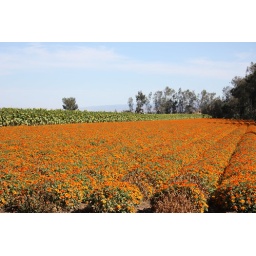
Orange Flower field (and sunflower on the back-left side) that we drove by coming back from the Gilroy Garlic Fest.